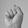
ASL letter: S